Scottish Rite

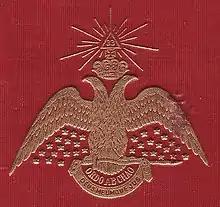
The double-headed eagle on the cover of "Morals and Dogma".

Born in Boston, Massachusetts on December 29, 1809, Albert Pike is asserted within the Southern Jurisdiction as the man most responsible for the growth and success of the Scottish Rite from an obscure Masonic Rite in the mid-19th century to the international fraternity that it became. Pike received the 4th through the 32nd Degrees in March 1853 from Albert Mackey, in Charleston, South Carolina, and was appointed Deputy Inspector for Arkansas that same year.